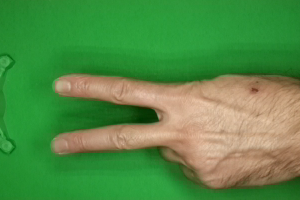
Label: scissors